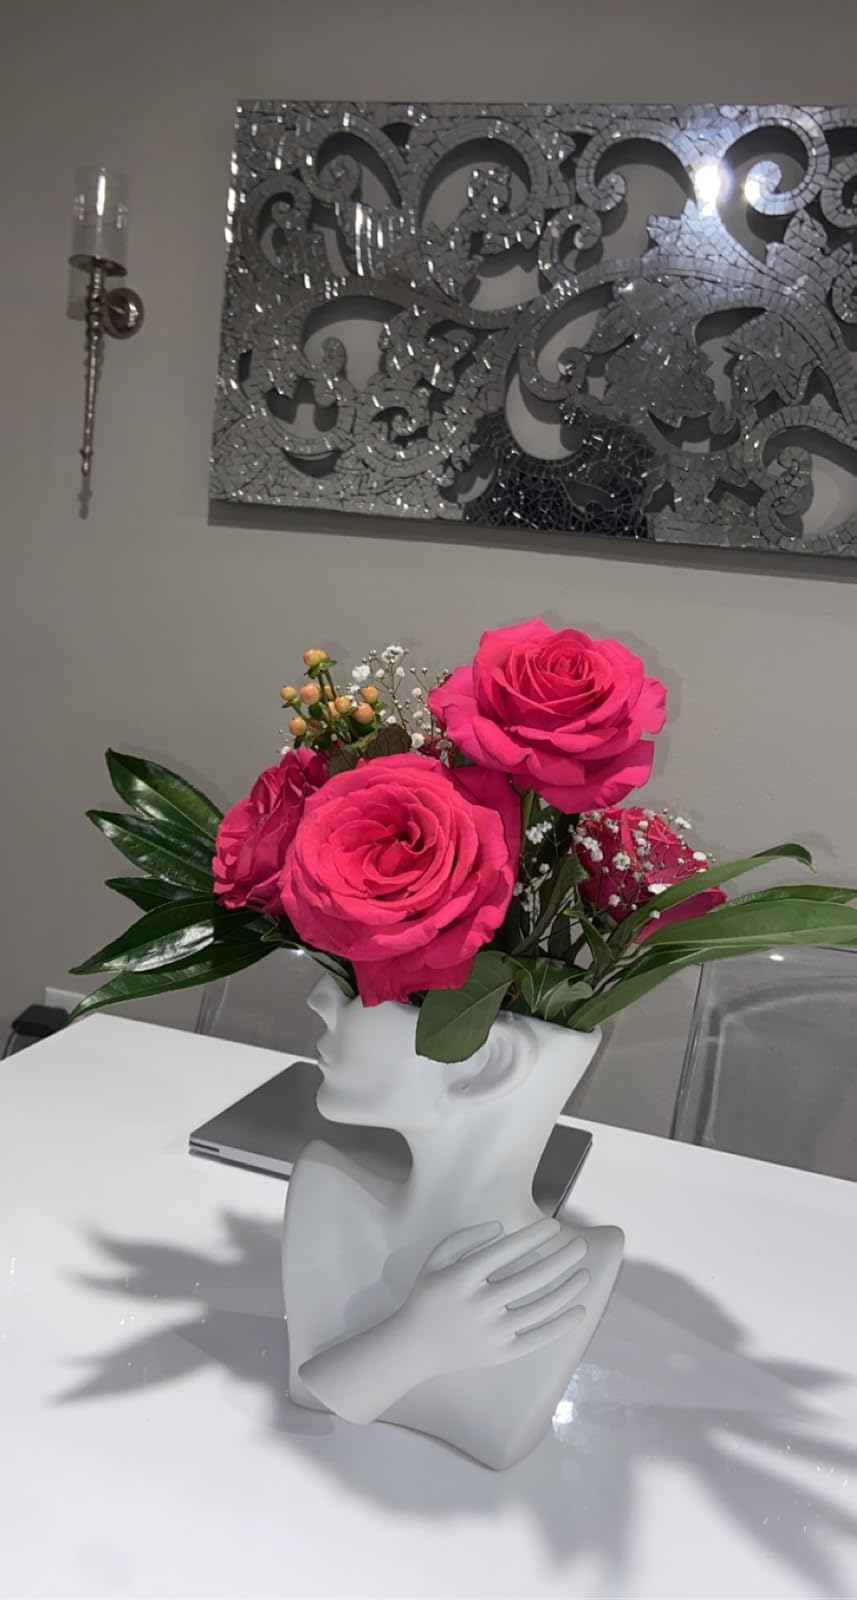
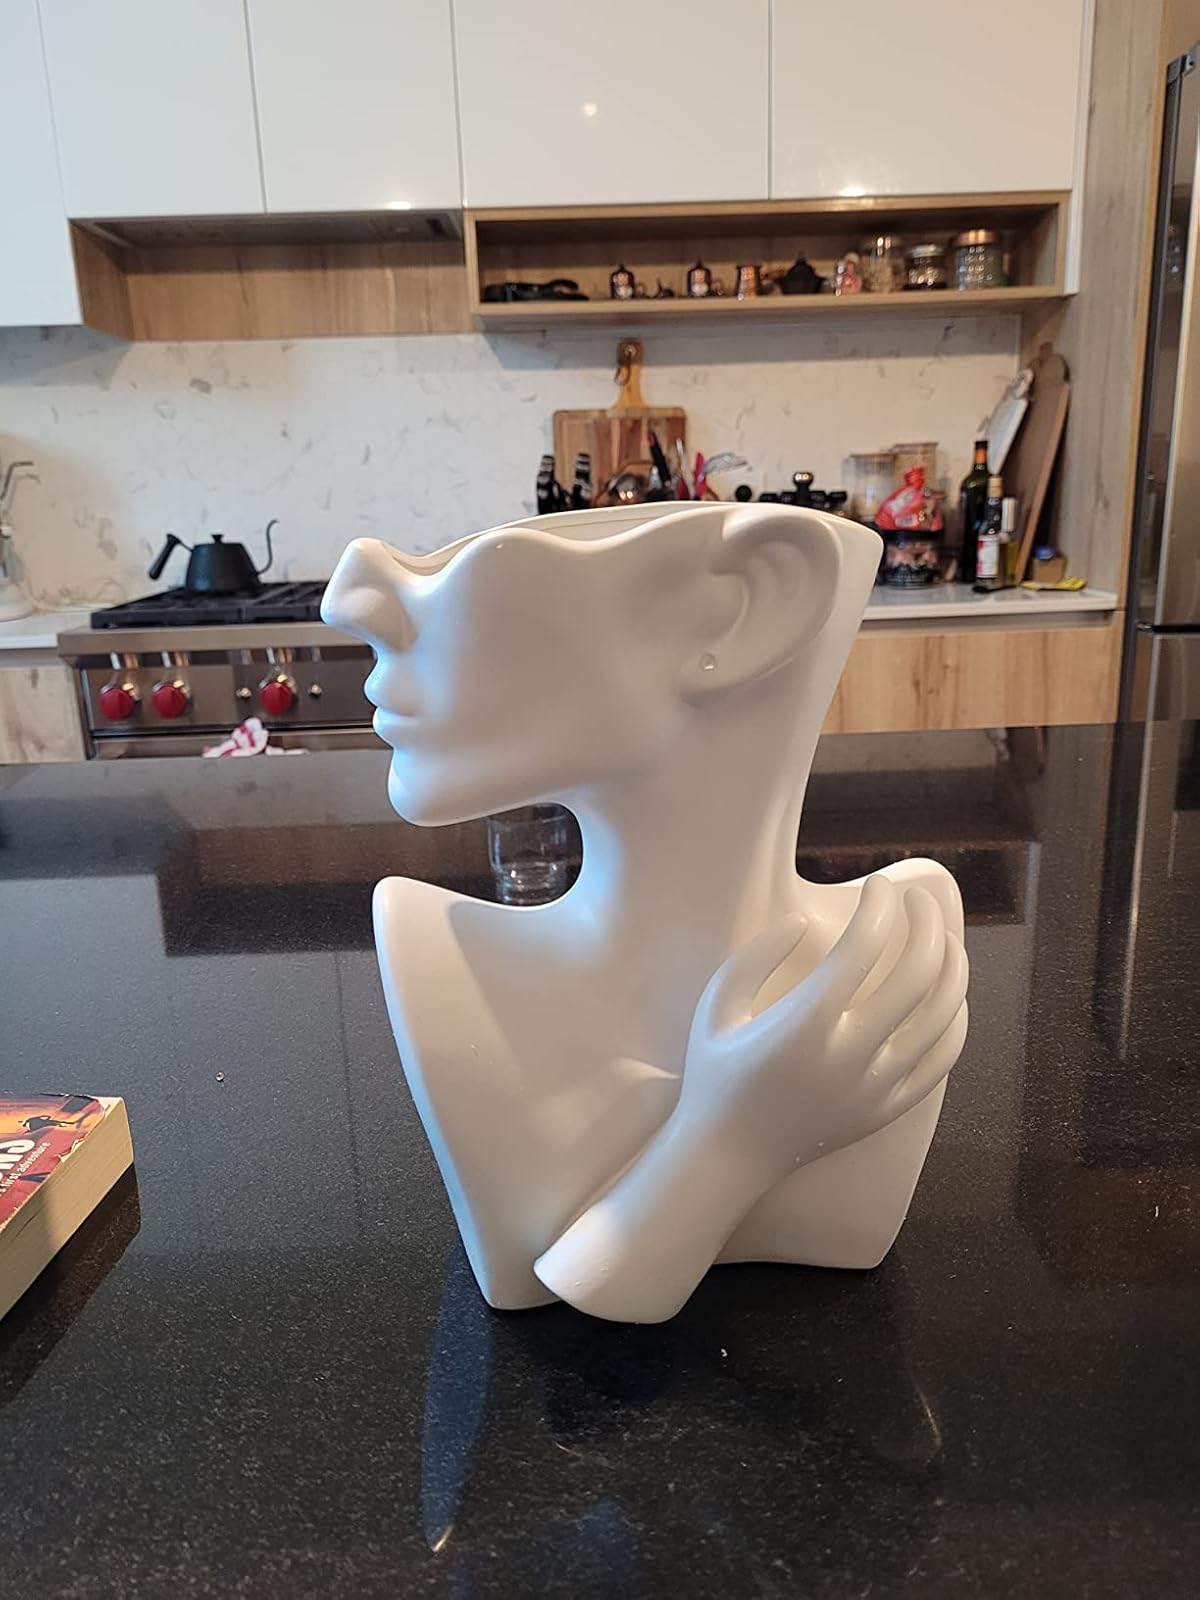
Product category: vase
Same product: yes